Olganowo

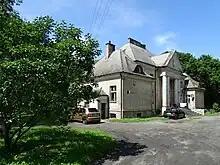
The manor house.

Olganowo is a village in the administrative district of Gmina Choceń, within Włocławek County, Kuyavian-Pomeranian Voivodeship, in north-central Poland.